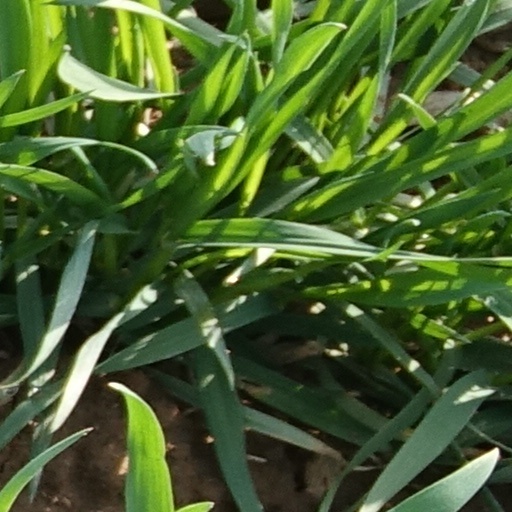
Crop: wheat